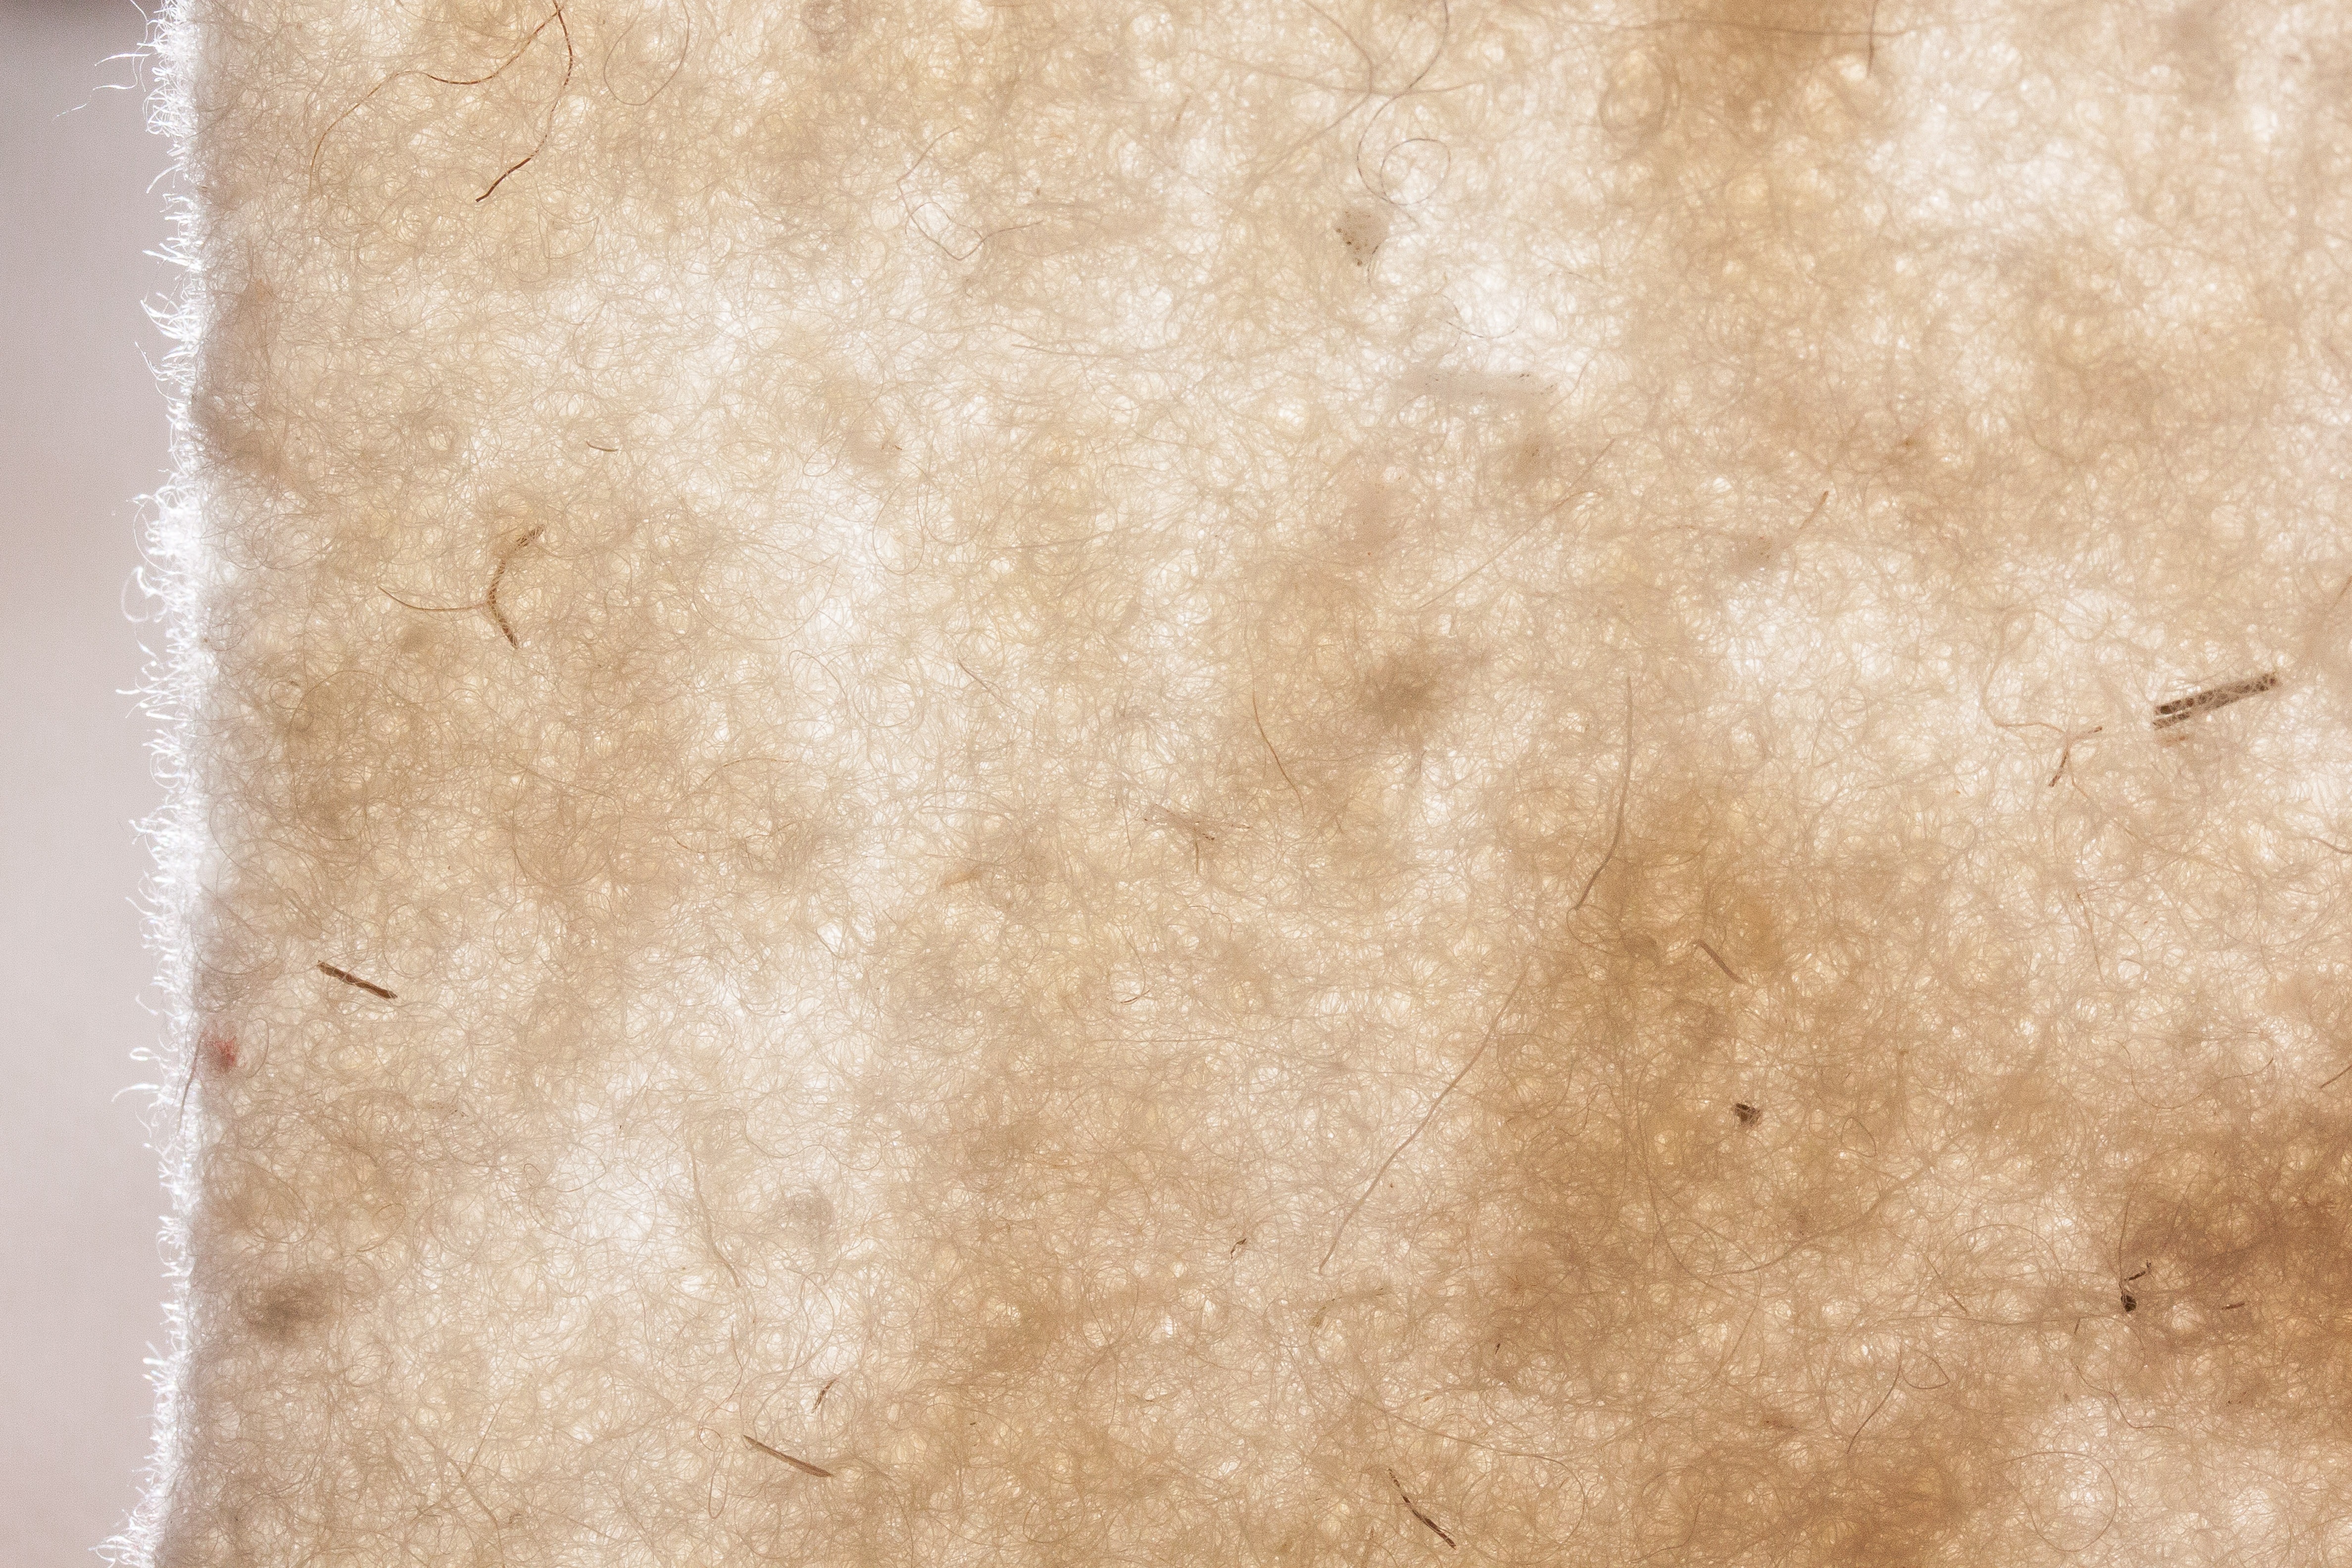
texture, floor, pattern, brown, tile, material, textile, skin, soft, cuddly, natural product, middle ages, flooring, felted, natural fiber, sheep's wool, sheep wool felt, outer garments